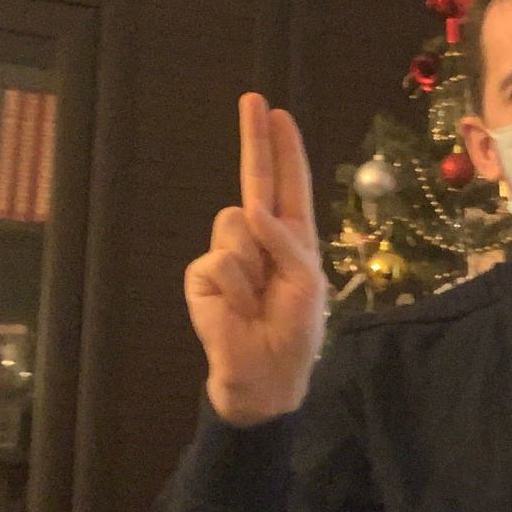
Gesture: two_up